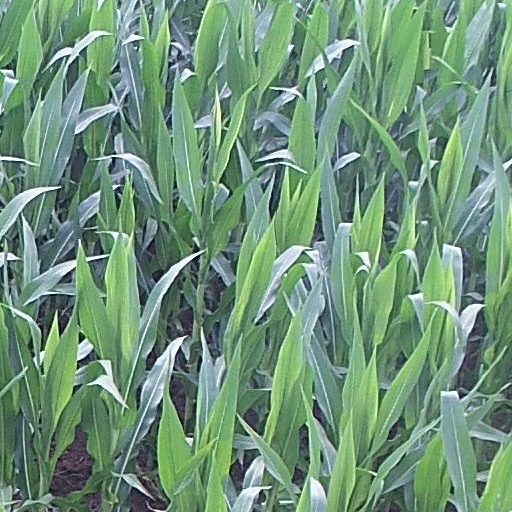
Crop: maize; corn